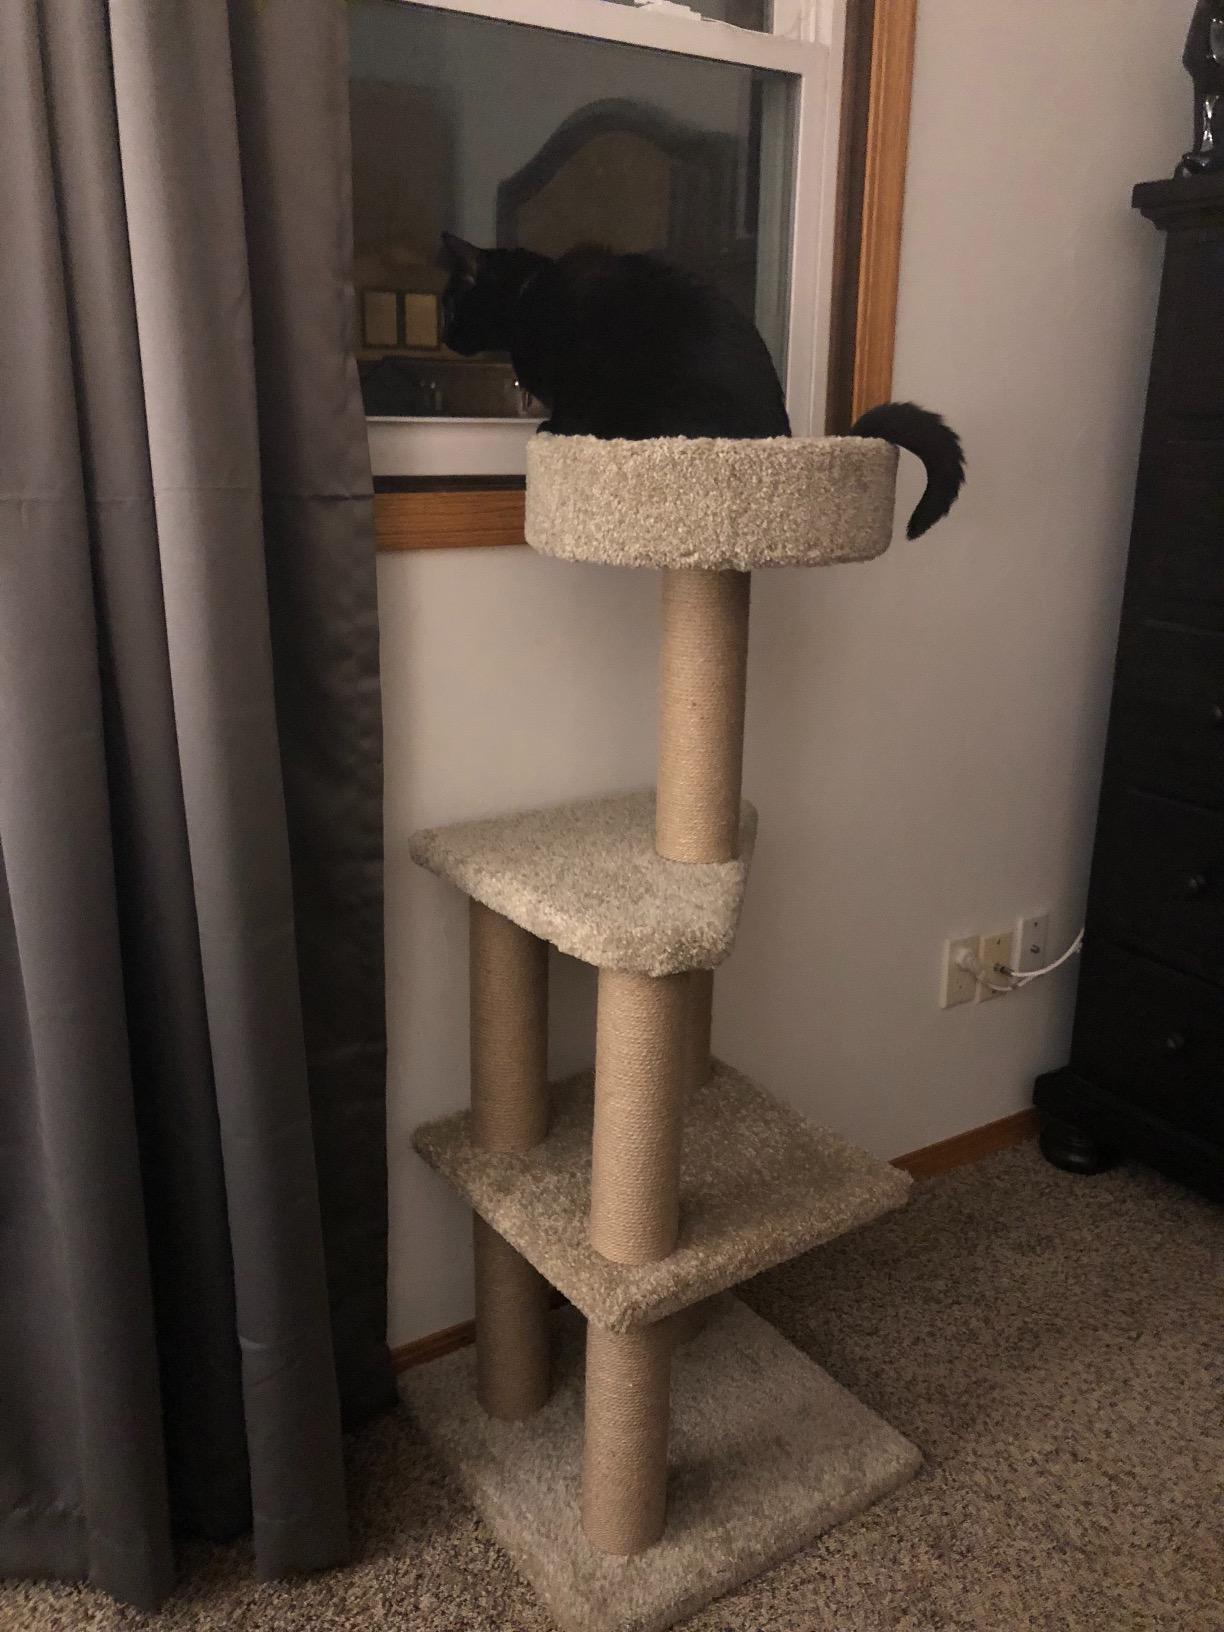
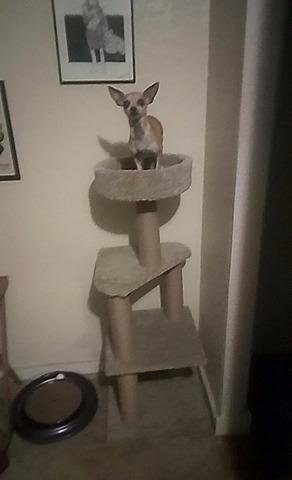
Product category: items_cat tree
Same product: yes